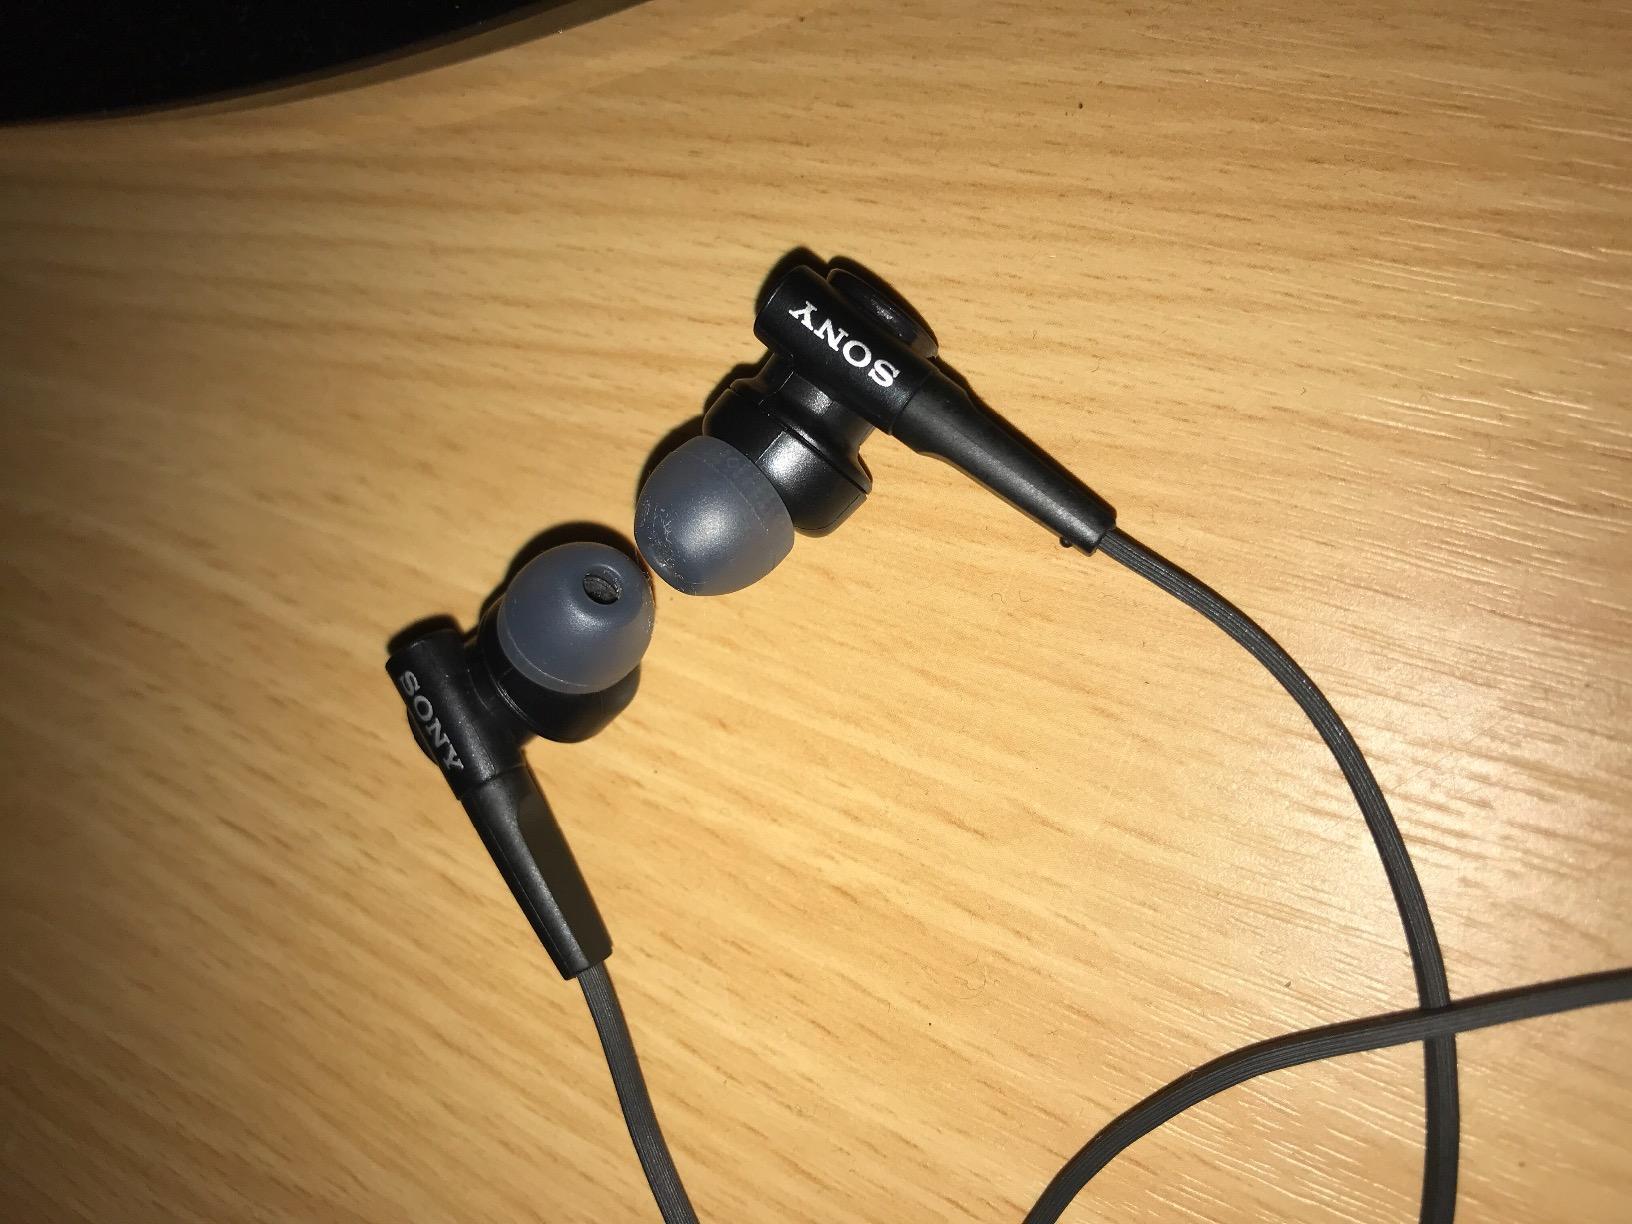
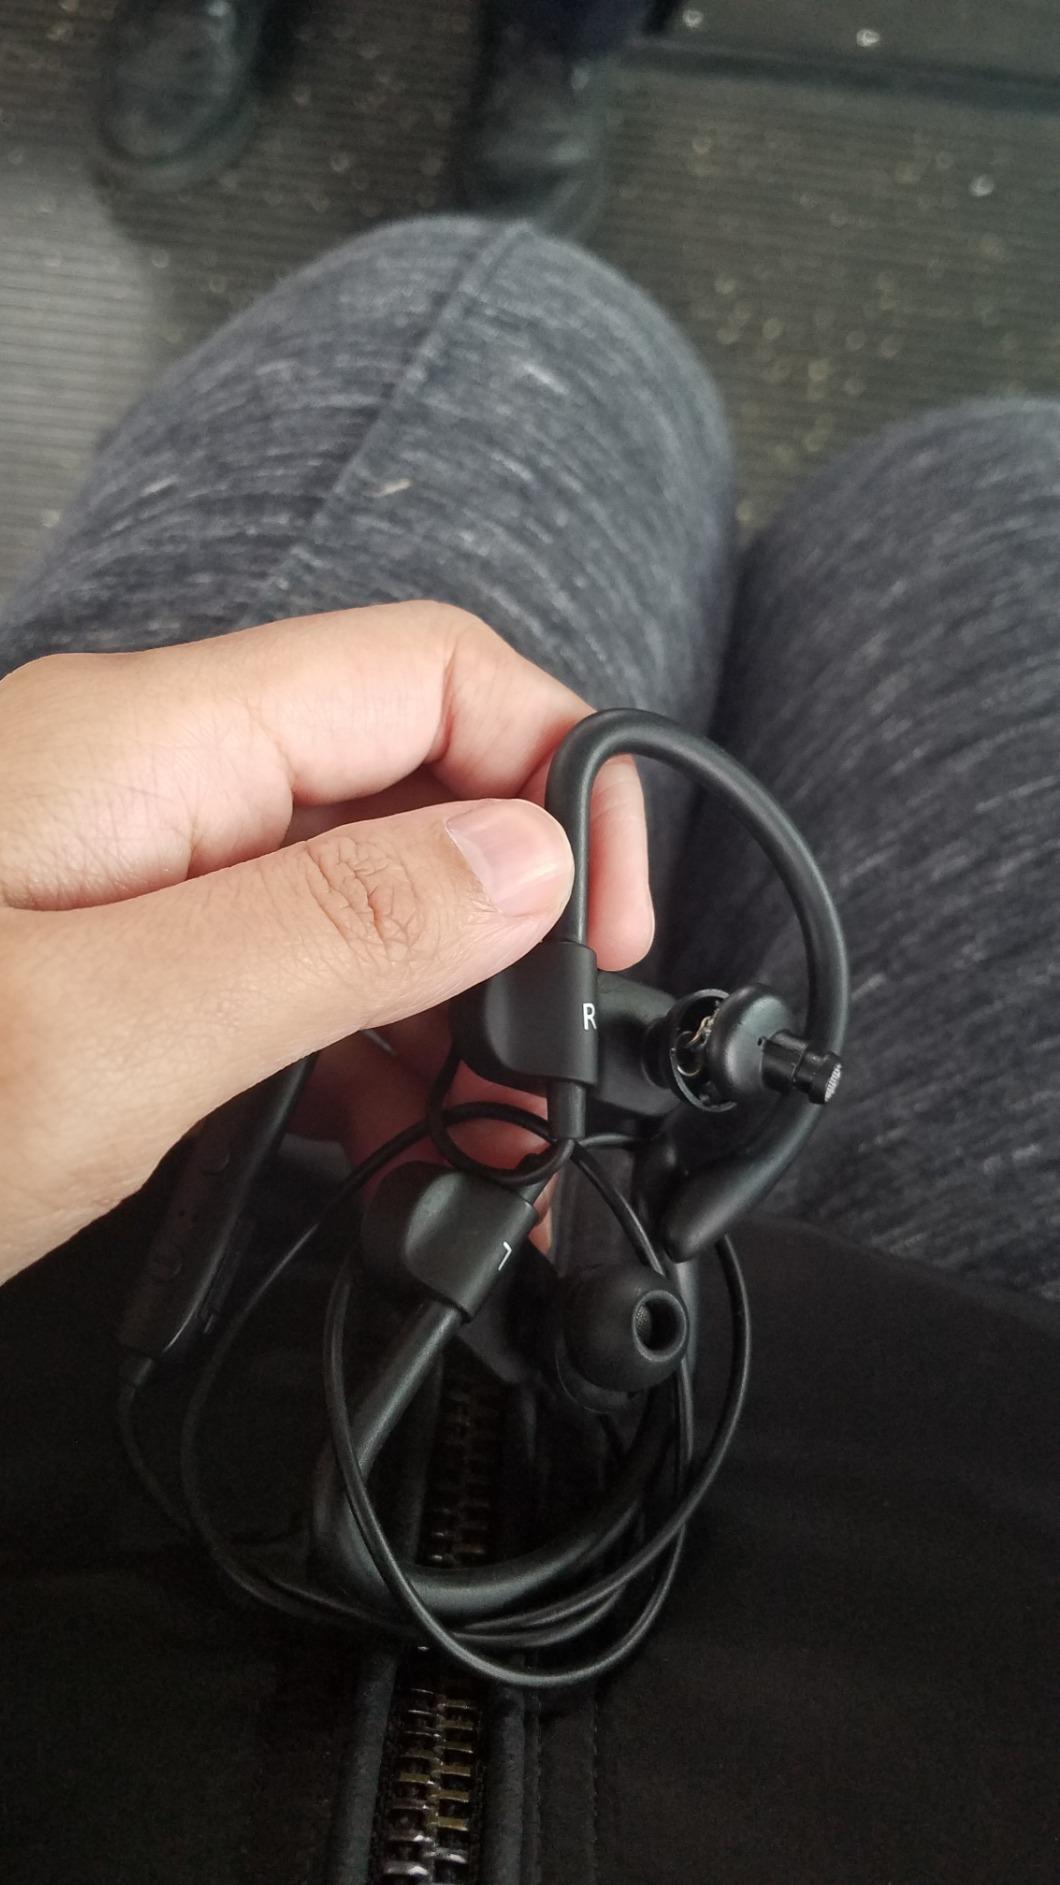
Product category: headphones
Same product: no